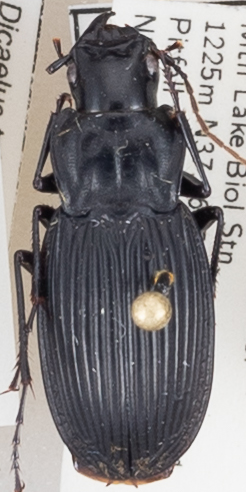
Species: Dicaelus teter
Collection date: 2018-06-19
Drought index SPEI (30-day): -0.54
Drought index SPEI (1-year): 0.32
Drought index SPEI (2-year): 0.63